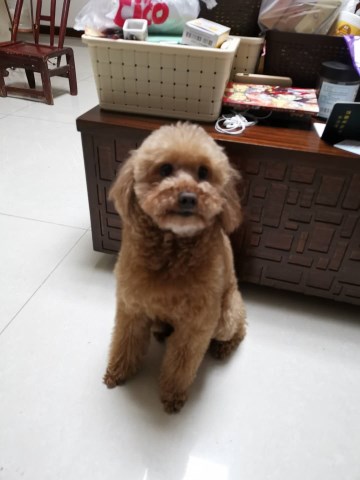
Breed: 2925-n000114-toy_poodle